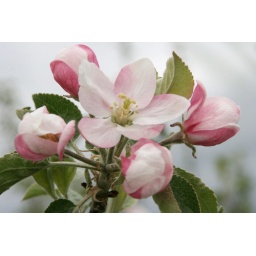
Each pale pink apple blossom has five petals. The flowers are in clusters of five blossoms. This variety is Empire.